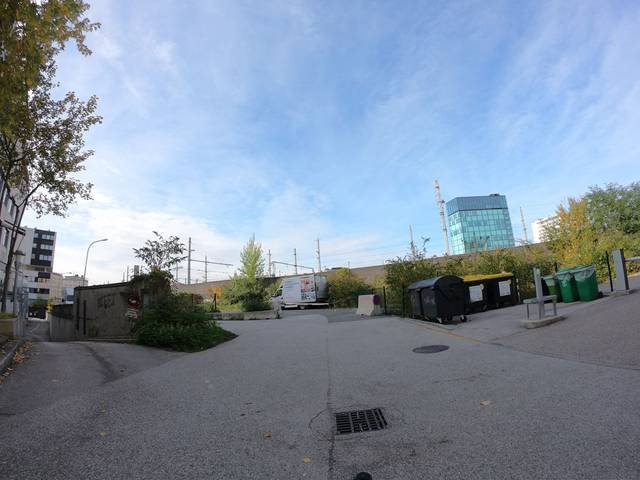
Region: Germany
Coordinates: 47.81, 13.045